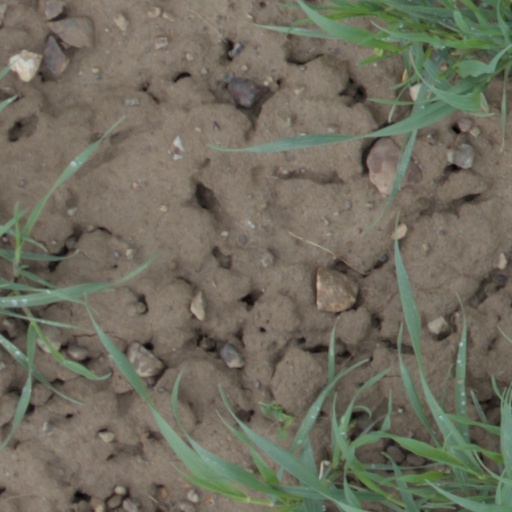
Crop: wheat